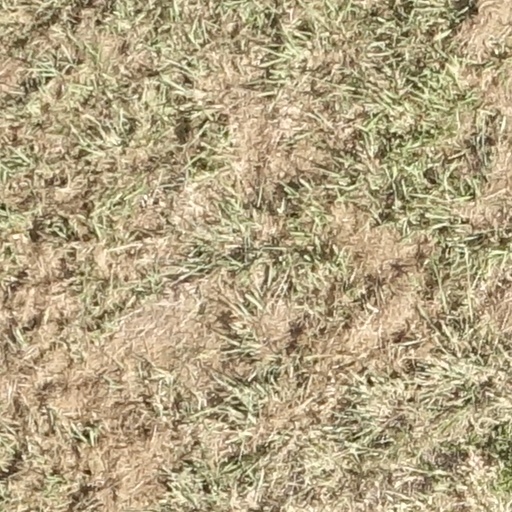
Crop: sorghum